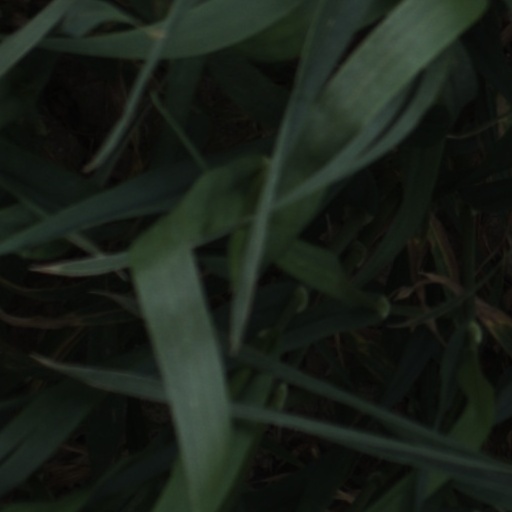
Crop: wheat